Public university

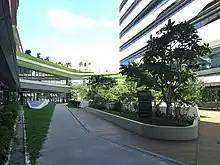
Singapore University of Technology and Design in Singapore

There are more than 500 public higher education institutions in the Philippines that are controlled and managed by the Commission on Higher Education. Of the 500, 436 are state colleges and universities, 31 local colleges and universities, and a handful of community colleges. In 2008, the Philippine Congress passed Republic Act 9500, declaring the University of the Philippines as the national university to distinguish it from all other state universities and colleges. Other notable public colleges and universities include the Polytechnic University of the Philippines, Technological University of the Philippines, Philippine Normal University, Batangas State University, and Mindanao State University.